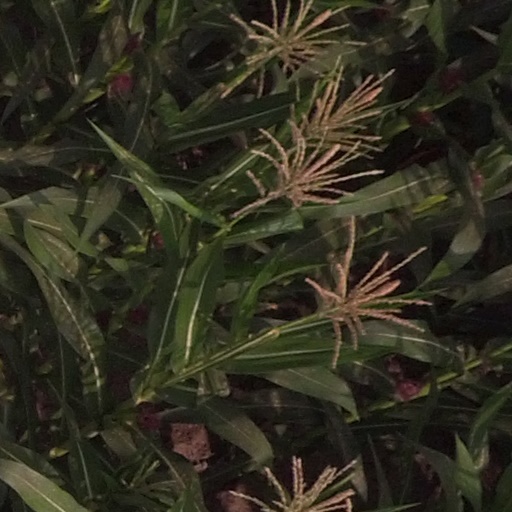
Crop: maize; corn